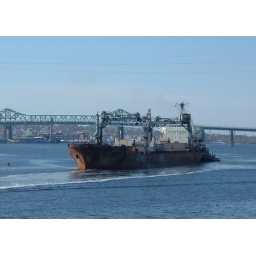
This ship is getting ready to pass through the open Brightman Street bridge in Fall River, MA.